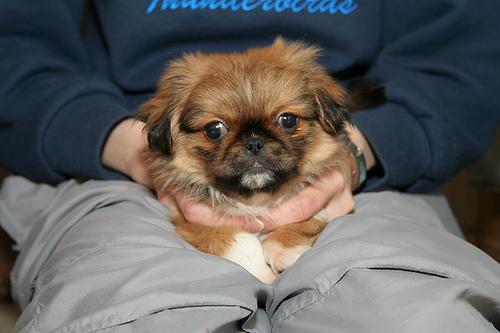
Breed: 480-n000125-Pekinese